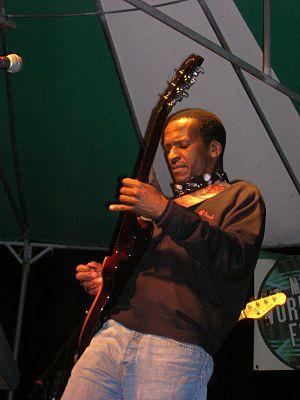
Louis Mhlanga est un guitariste, producteur et chanteur d'origine zimbabwéenne résidant en Afrique du Sud.Il est aujourd'hui considéré comme un important guitariste africains, capable de mêler dans son jeu les influences afro, jazz ou rock.